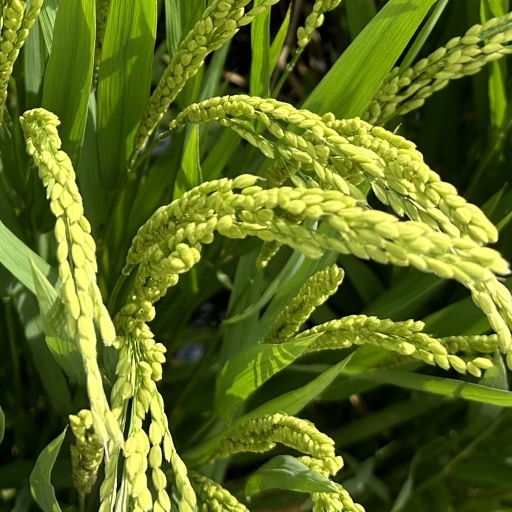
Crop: rice